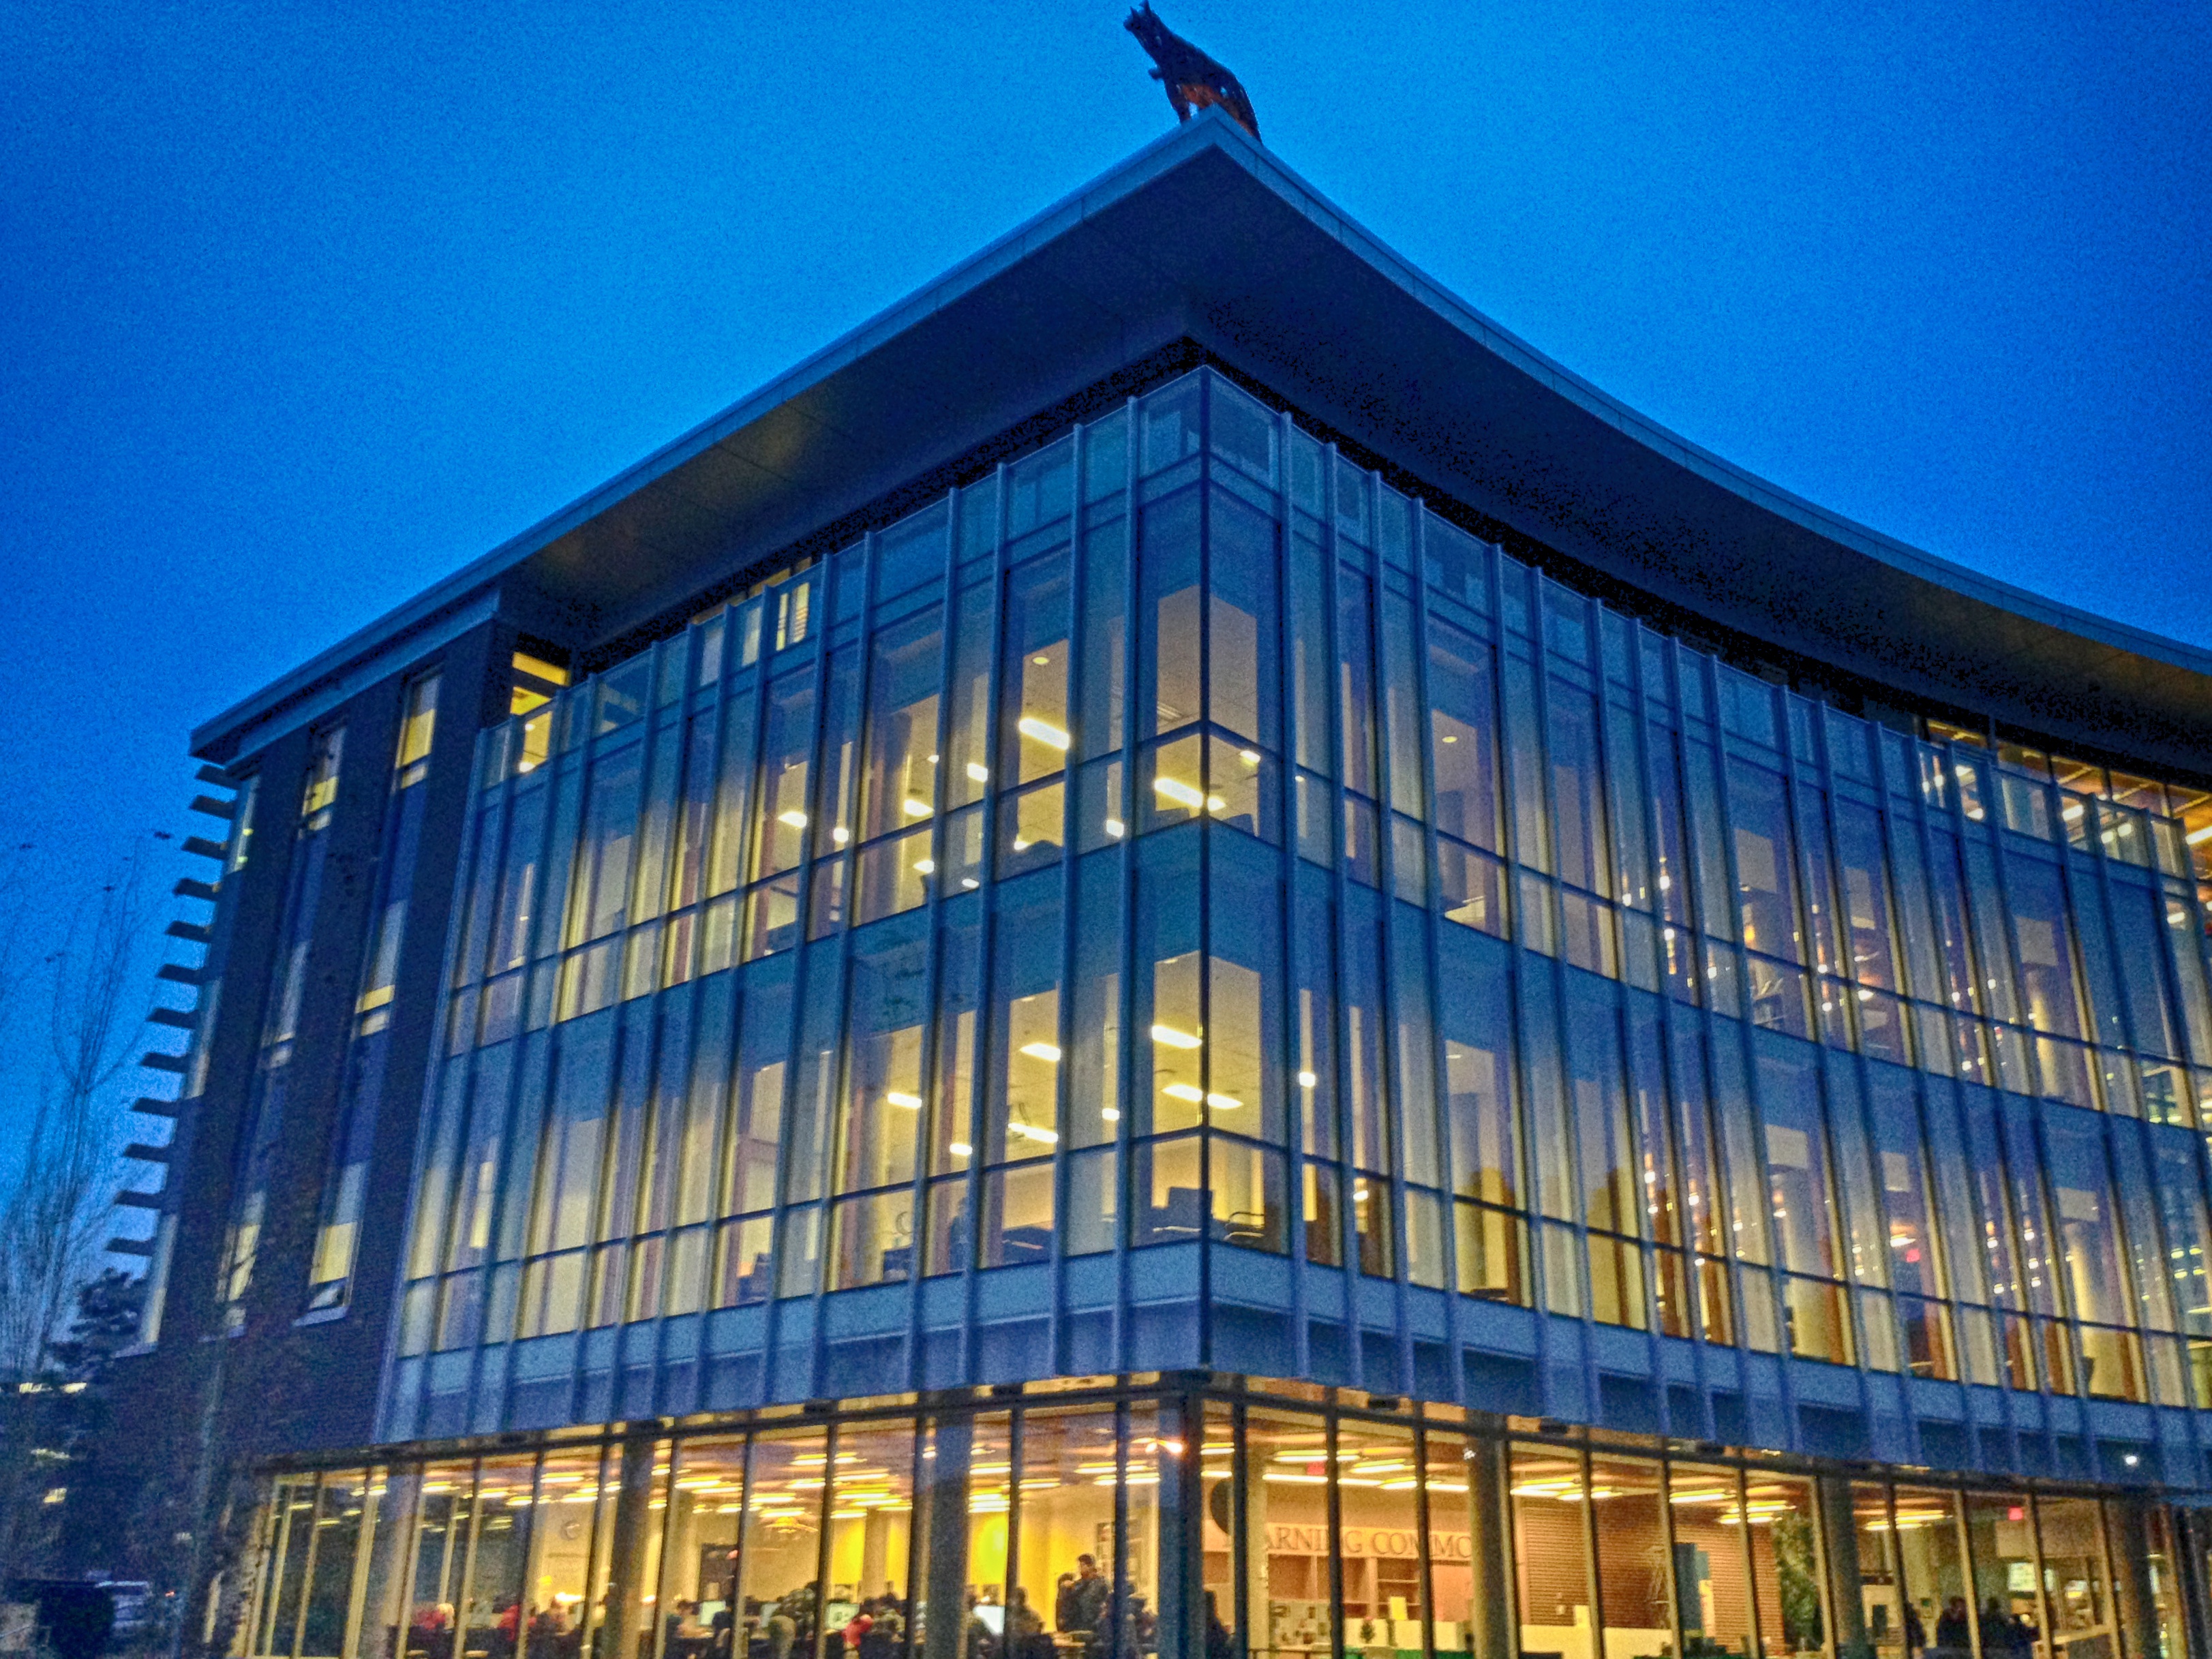
building, plaza, landmark, facade, theatre, 2014365, commercial building, headquarters, convention center